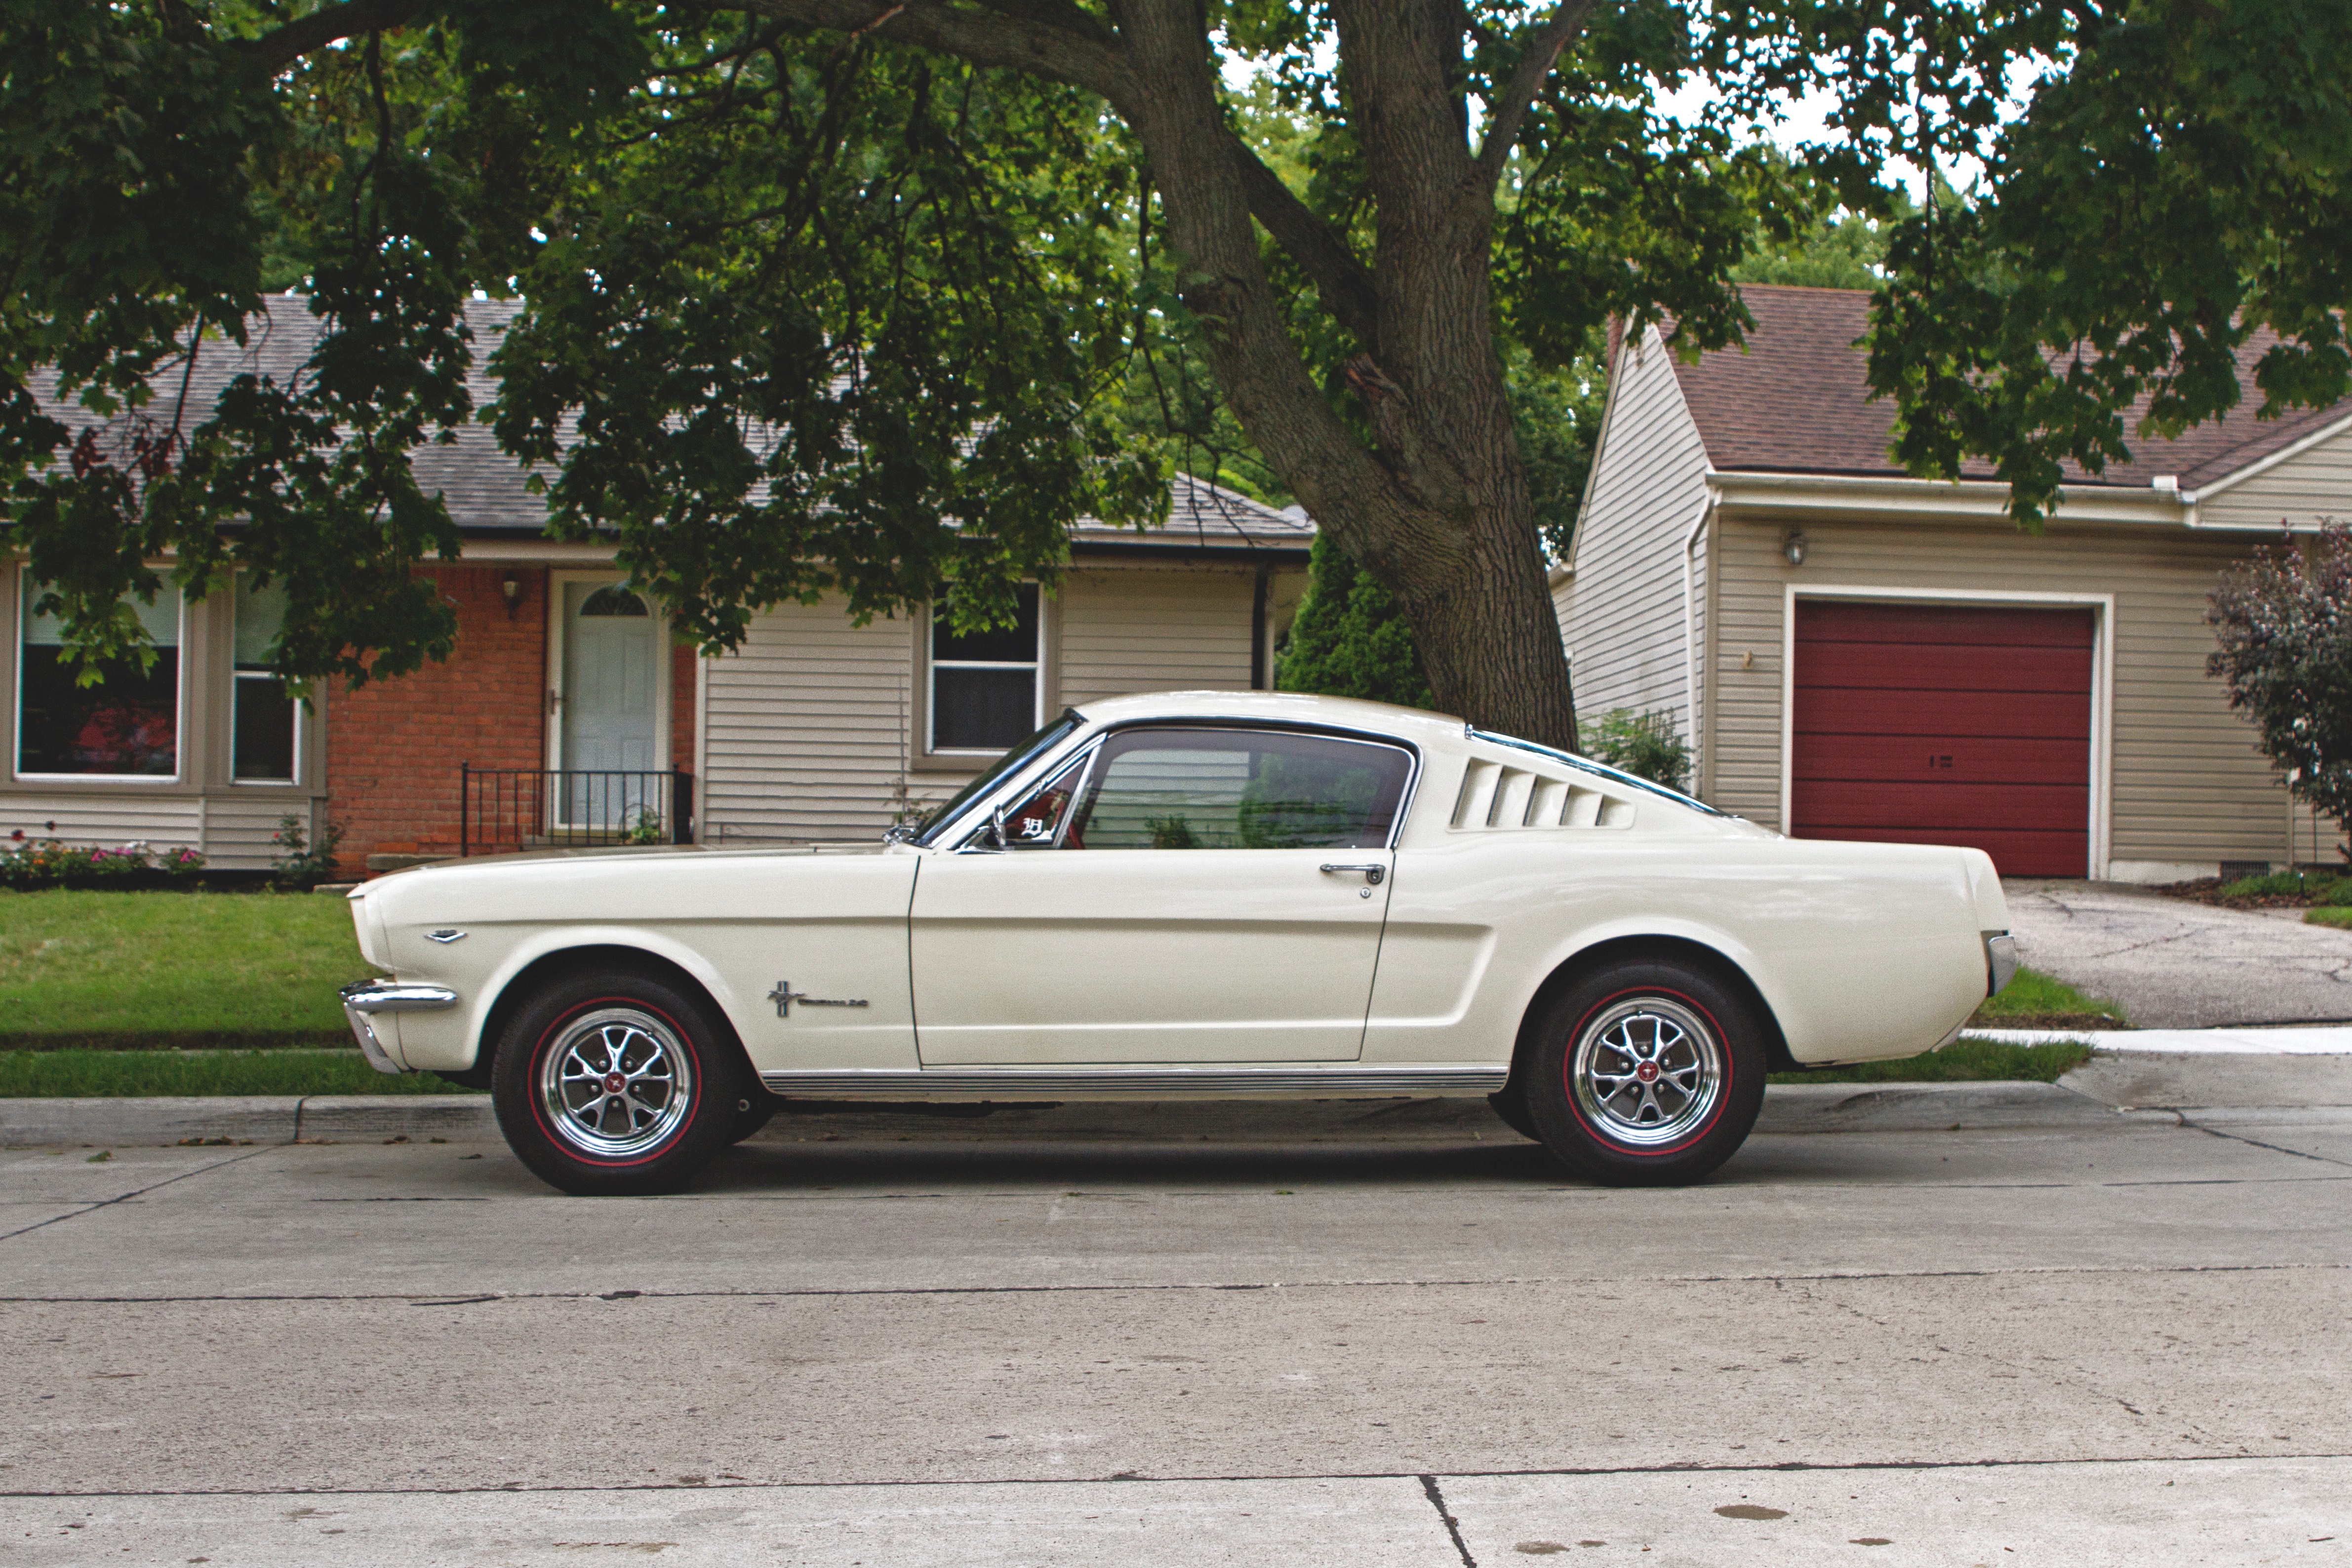
car, wheel, automobile, vehicle, classic car, sports car, muscle car, supercar, ford, convertible, mustang, land vehicle, automobile make, automotive exterior, luxury vehicle, first generation ford mustang, shelby mustang